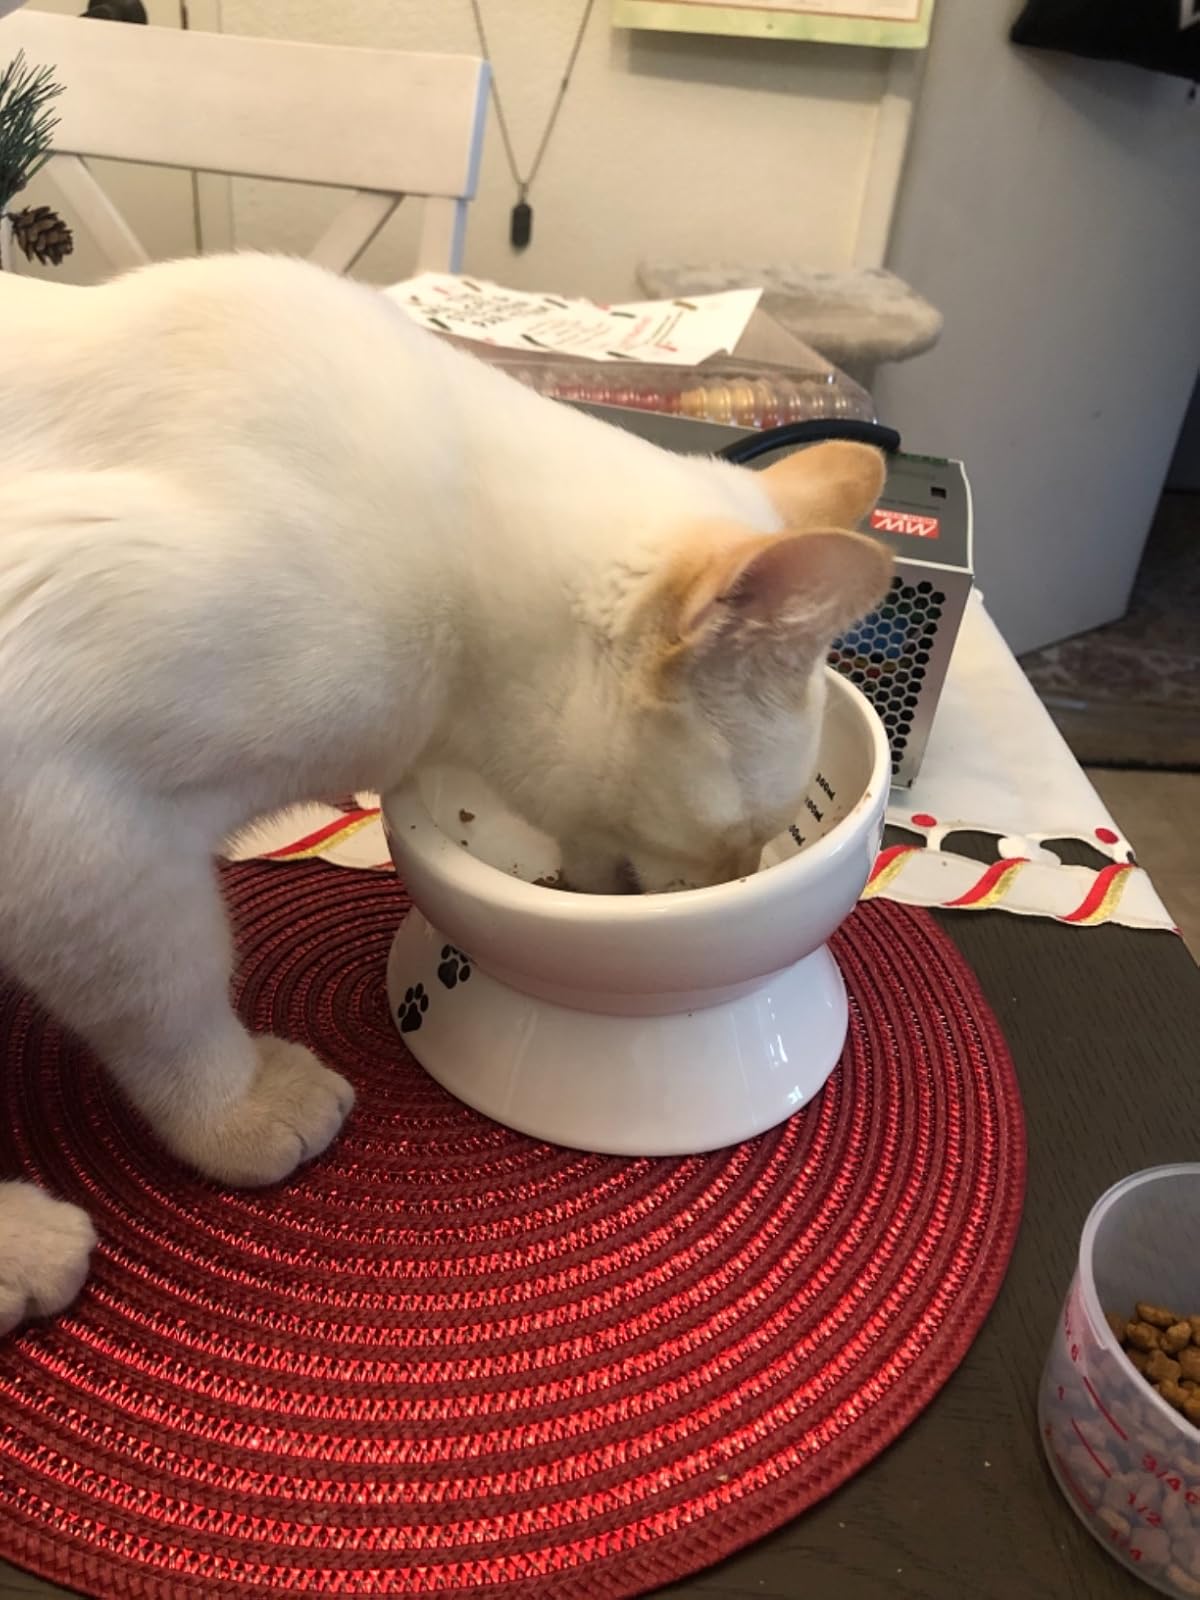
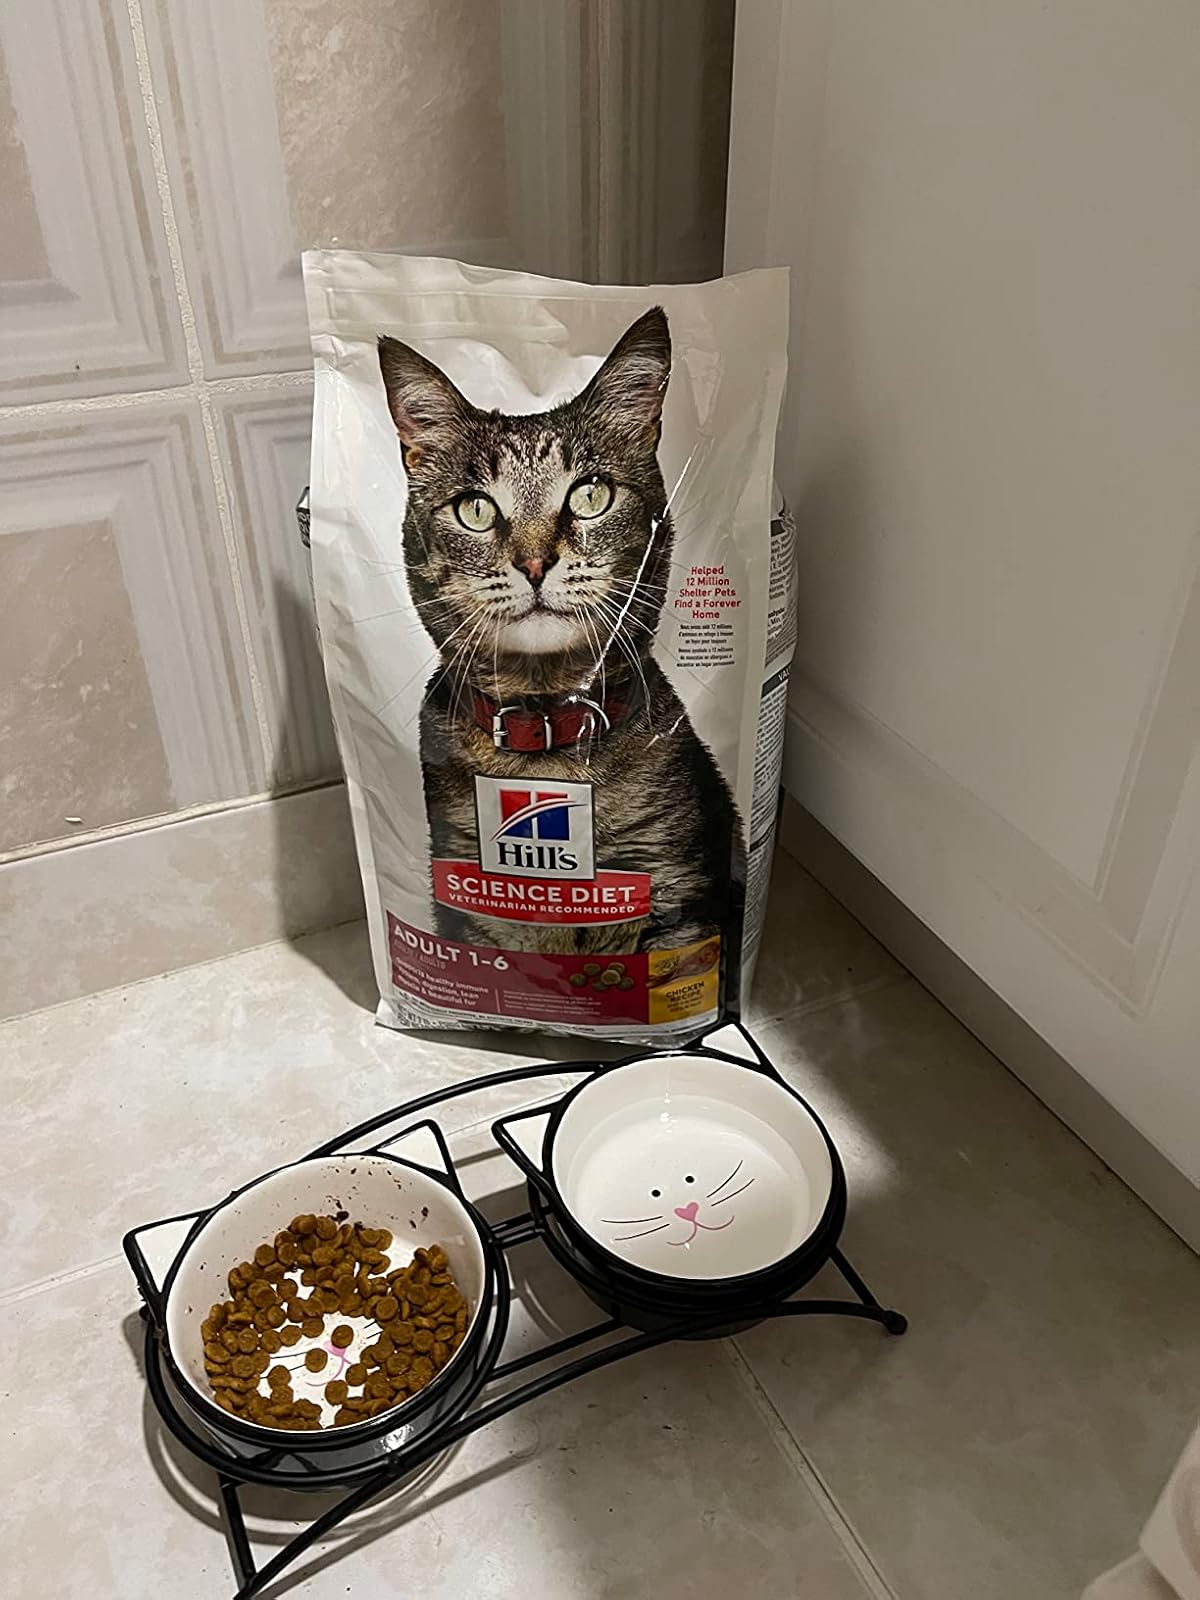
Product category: items_bowl
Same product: no